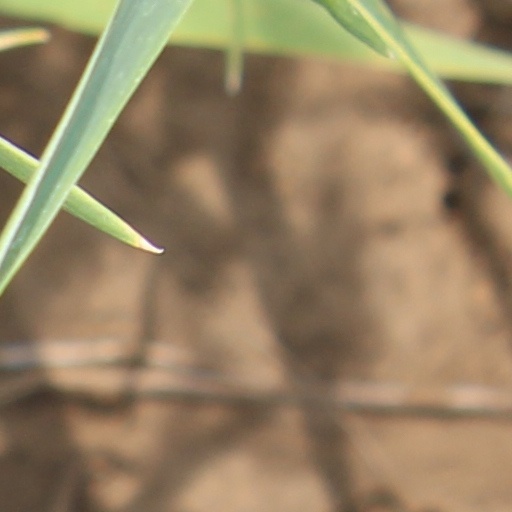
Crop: wheat